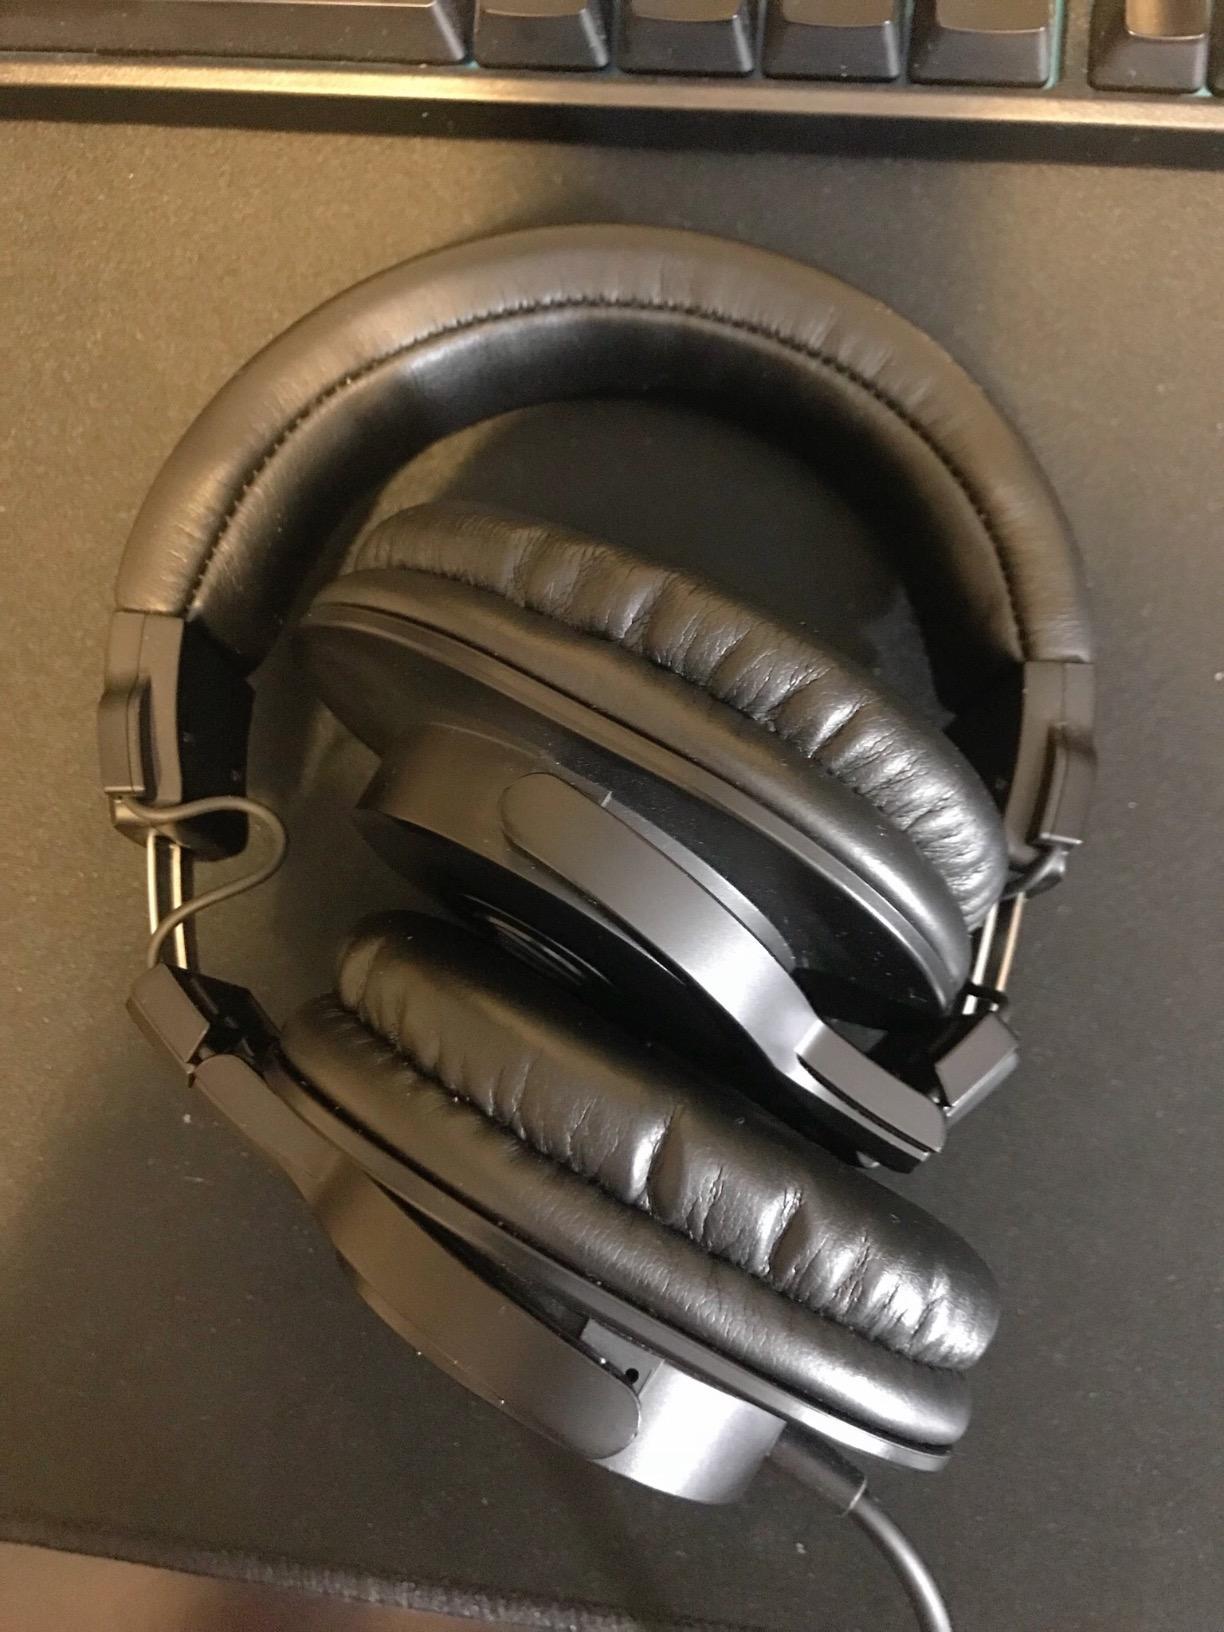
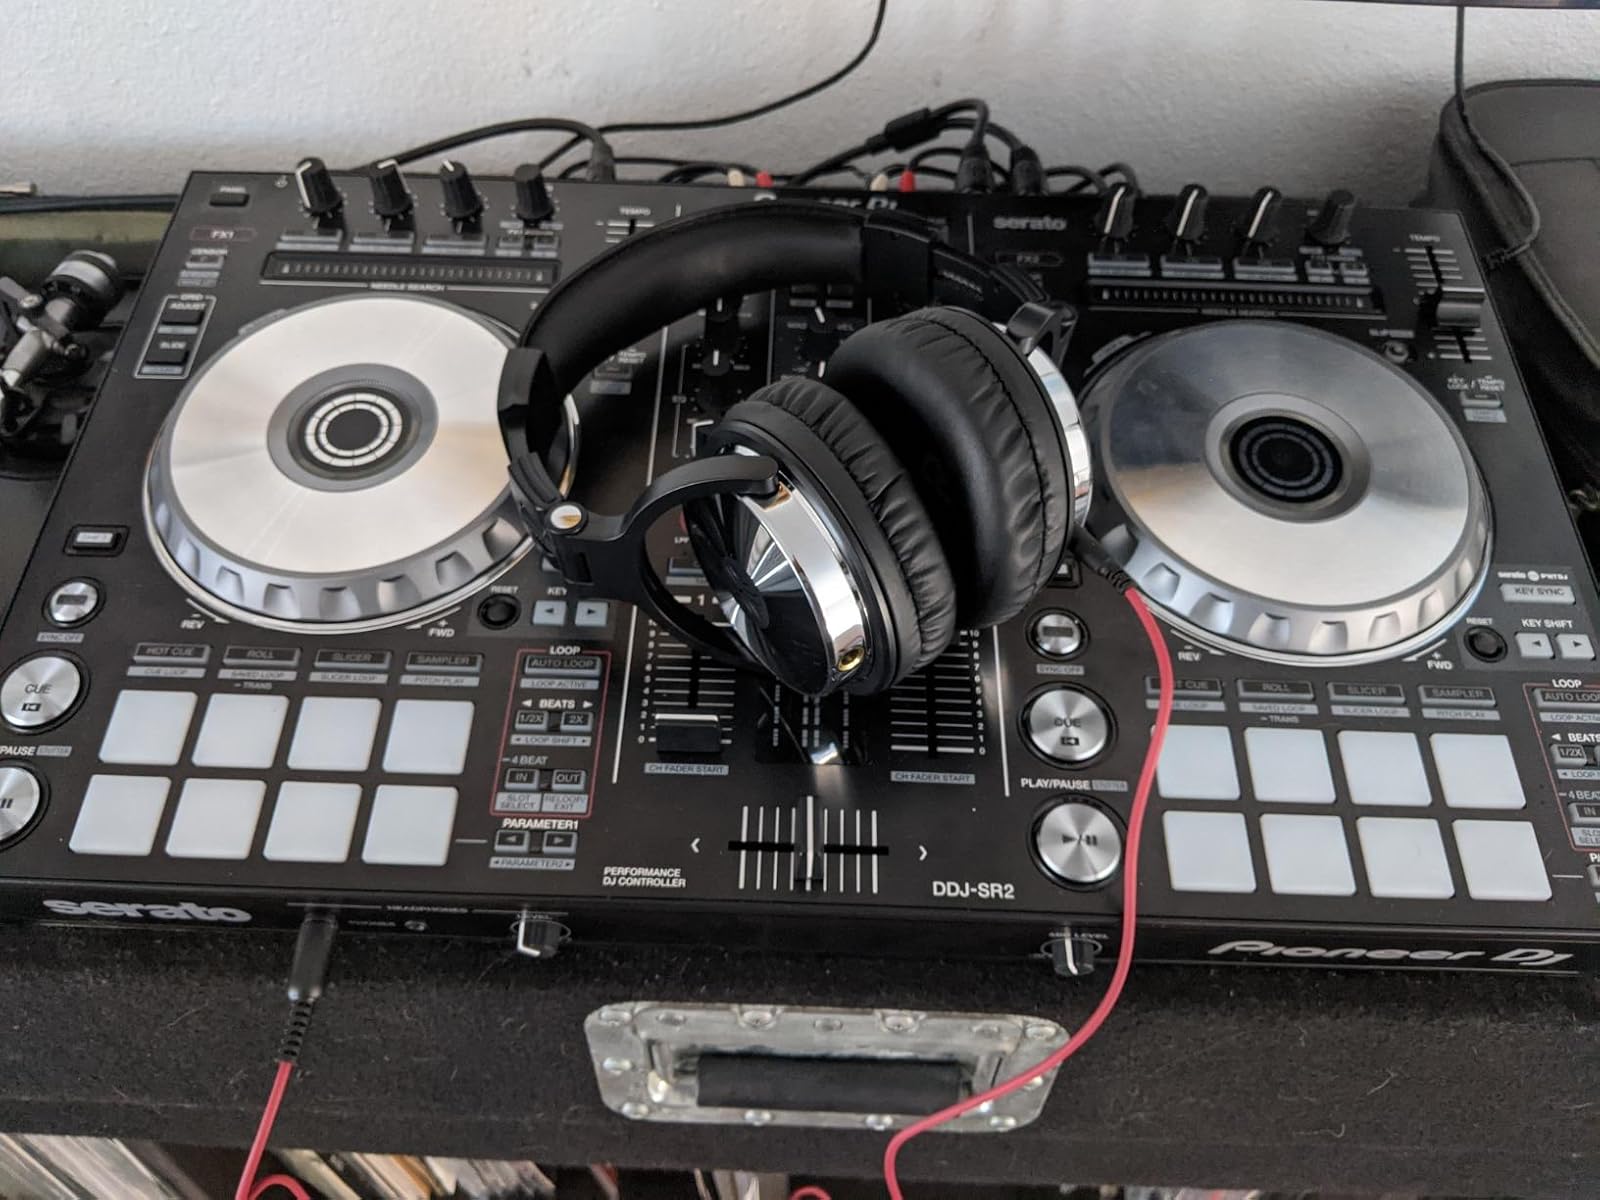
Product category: headphones
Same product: no